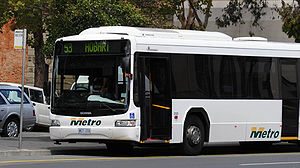
Hobart / Infrastruktur
Bus fra Metro Tasmania
Hobart er hovedstad og største by i den australske stat og ø Tasmanien. Byen er den mindste og sydligst beliggende af de australske statshovedstæder. Den blev grundlagt i 1803 som en straffekoloni og er Australiens næstældste hovedstad efter Sydney. Hobart ligger på det sydøstlige Tasmanien ved floden Derwent Rivers udmunding, og store dele af byen ligger på indvunden land. Byens havn er den næstdybeste naturlige havn i verden. Udsigten over byen domineres af det 1.271 meter høje Kunanyi/Mount Wellington.